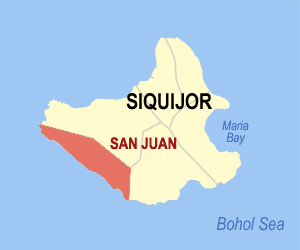
San Juan est une municipalité de la province de Siquijor, aux Philippines.